Transport in Yunnan

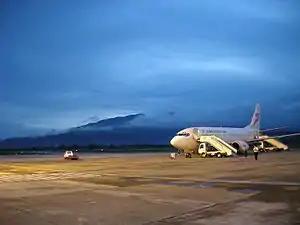
Jinghong Airport

The transport infrastructure of Yunnan is served by numerous transport modes, and forms an integral part of the structure Yunnan Province and the Southwest of China. Yunnan is served by several civilian airports and a major highway and rail network. The province is served by a network of bus routes that radiates from the capital city, Kunming.